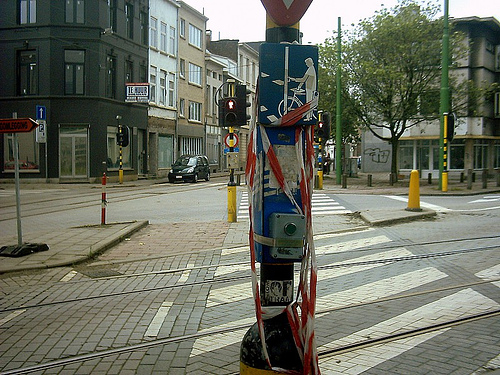
question: ここはどこですか。
answer: 市街地の道路と建物

question: 空はどんな色ですか。
answer: 白

question: 中央の柱の最も上の板は何色ですか。
answer: 青と白

question: 中央の柱に巻いてある布は何色ですか。
answer: 赤と白

question: 道路の中央分離帯の向かって右から１番目の突起物は何色ですか。
answer: 黄色

question: 道路の中央分離帯の向かって右から２番目の突起物は何色ですか。
answer: 黄色と黒

question: 道路の中央分離帯の向かって左から１番目の突起物は何色ですか。
answer: 赤と白

question: 道路の路面の区画線は何色ですか。
answer: 白